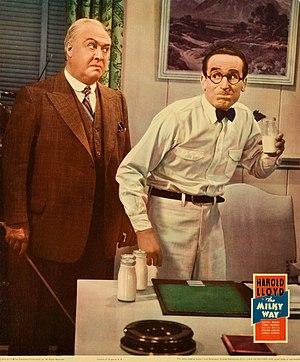
George Barbier est un acteur américain, né George W. Barbier le 19 novembre 1864 à Philadelphie, mort le 19 juillet 1945 à Los Angeles.
Soupe au lait est un film américain réalisé par Leo McCarey, sorti en 1936.